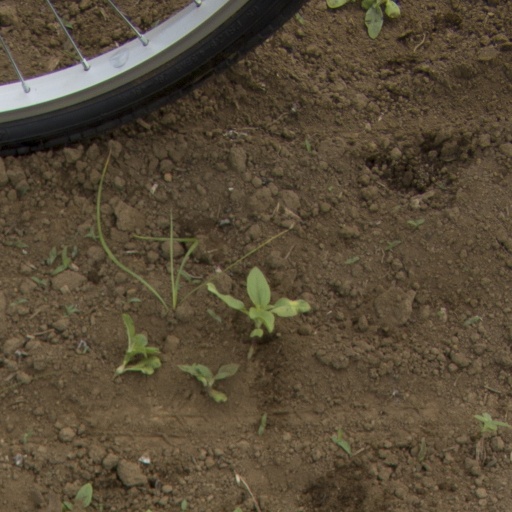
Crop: Jerusalem artichoke